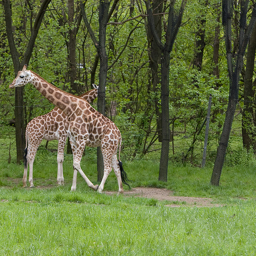
Two zebra standing next to each other in a lush green forest.
Two brown and white giraffes standing next to some trees
two giraffes in the woods next to many trees
Two giraffes walking together through a grass field.
Two giraffes walking in the green grass near tall trees.